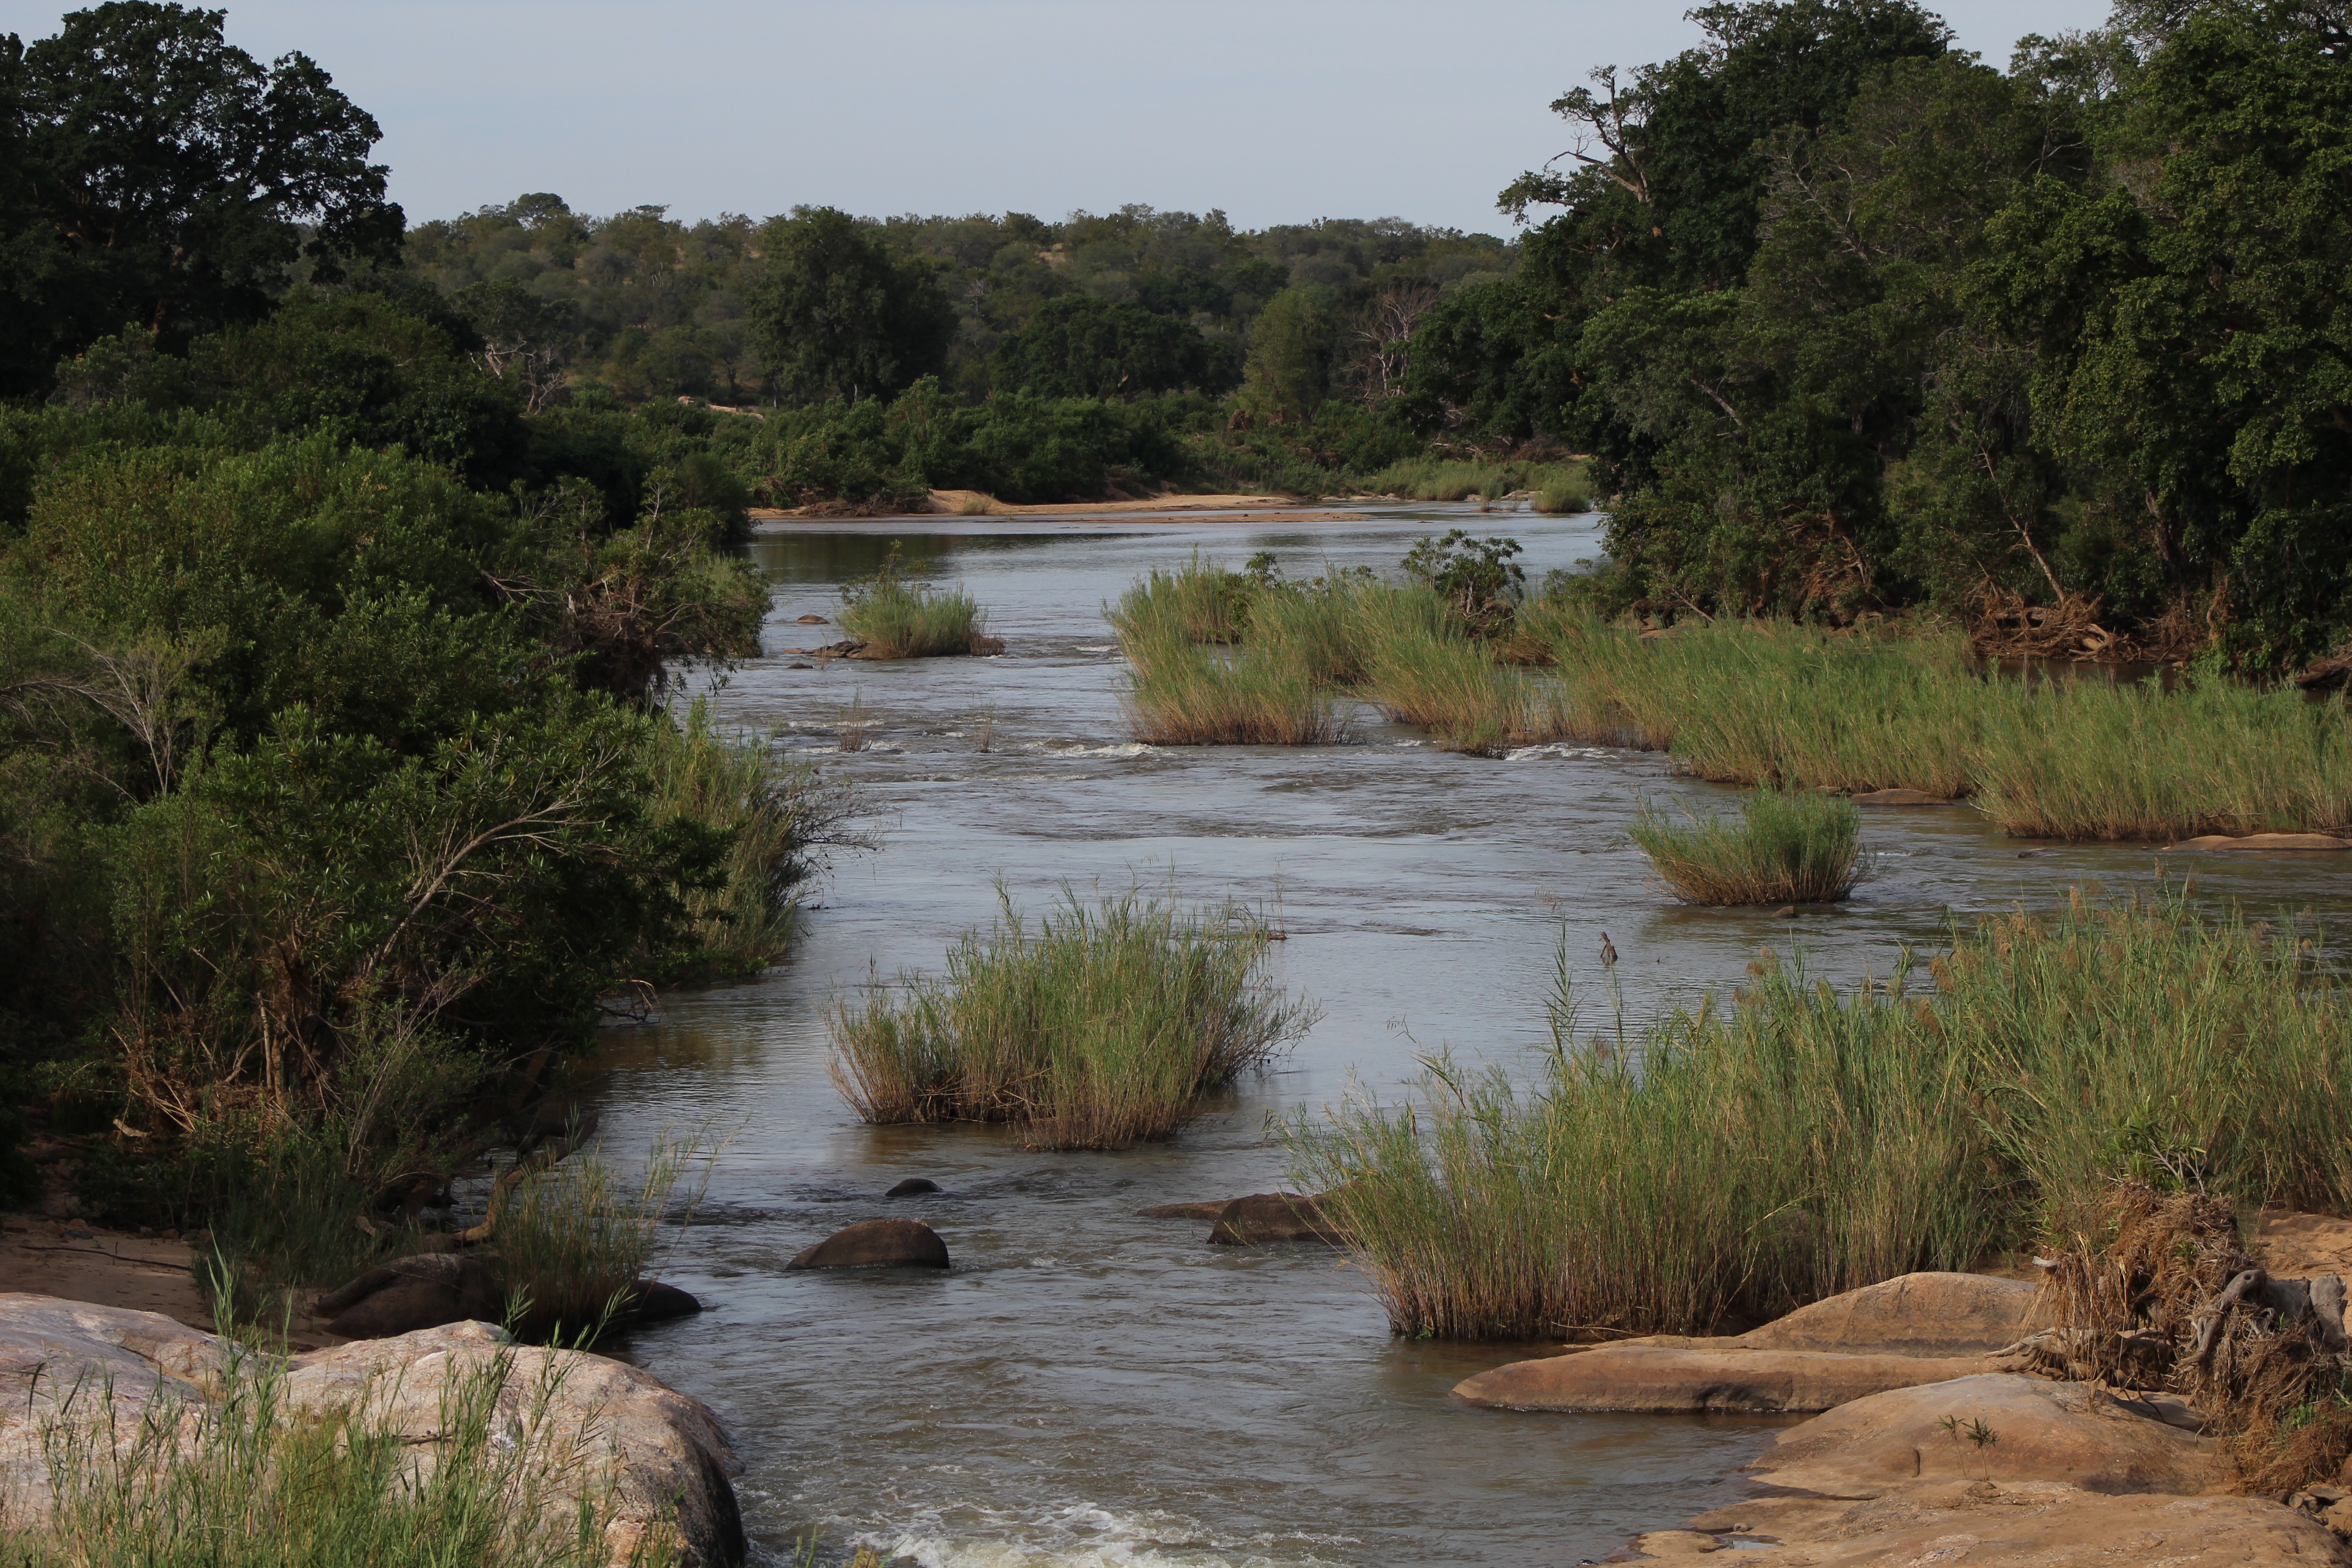
water, nature, creek, marsh, wilderness, river, pond, stream, natural, africa, rapid, reservoir, waterway, body of water, wetland, floodplain, habitat, ecosystem, watercourse, landform, nature reserve, fish pond, natural environment, geographical feature